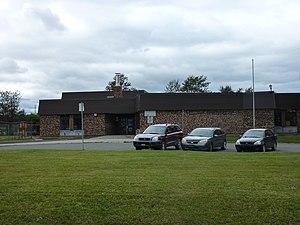
École primaire de Val-Brillant Español: Escuela primaria de Val-Brillant
Val-Brillant est une municipalité canadienne de près de 1 000 habitants située dans la municipalité régionale de comté de La Matapédia dans la région administrative du Bas-Saint-Laurent dans l'Est du Québec.